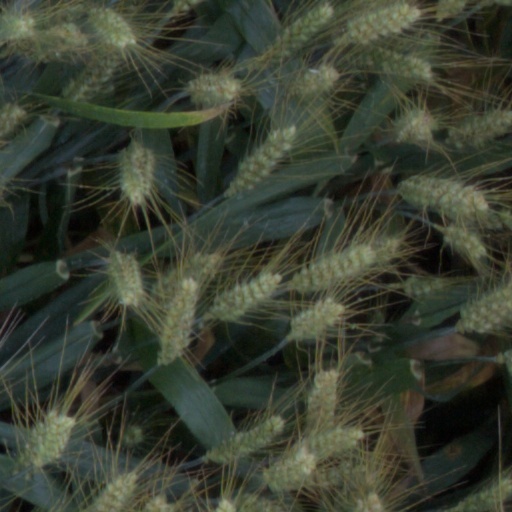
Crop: wheat